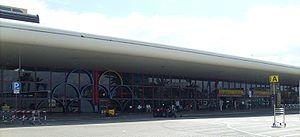
L'aéroport de Faro, est situé à environ 7 km de Faro au Portugal. Le trafic 2007 a atteint 5,5 millions de passagers, ce qui classe Faro au second rang des aéroports portugais après Lisbonne-H. Delgado.